Leigh-Anne Pinnock

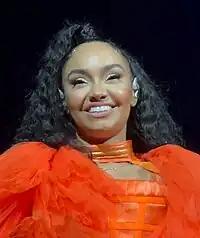
Pinnock in 2022

Leigh-Anne Pinnock (born 4 October 1991) is an English singer and actress. She rose to prominence as a member of the girl group Little Mix, which was formed and won the eighth series of, "The X Factor UK." As part of the group, she won three Brit Awards and achieved 19 top-ten singles and five number one entries on the UK Singles Chart, before going on hiatus in 2022. In 2021, she made her acting debut in the film "Boxing Day".